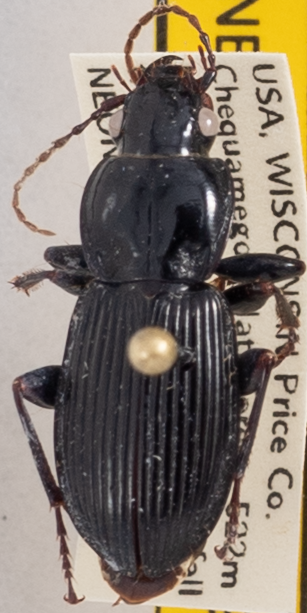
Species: Pterostichus novus
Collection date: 2020-07-28
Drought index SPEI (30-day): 2.09
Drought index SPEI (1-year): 1.69
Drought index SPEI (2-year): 2.09